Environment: real
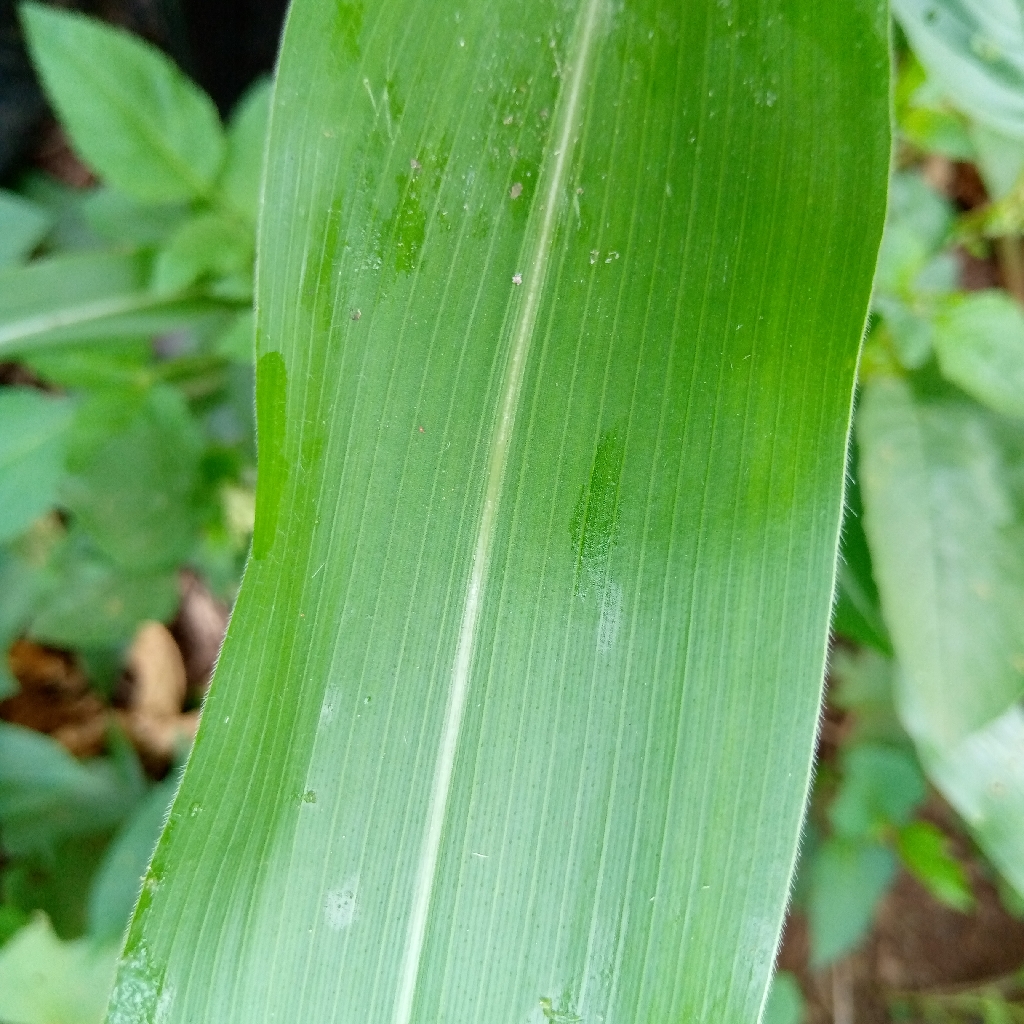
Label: healthy